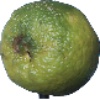
Label: limes